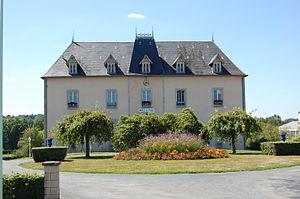
Hôtel de Ville de Châlus (Haute-Vienne, France)
Châlus est une commune française située dans le département de la Haute-Vienne, en région Nouvelle-Aquitaine. Localisée au sud-ouest de Limoges et au nord-est de Périgueux, elle appartient au Limousin historique. Elle est connue pour être le lieu où le roi d'Angleterre Richard Cœur de Lion fut mortellement blessé en 1199.